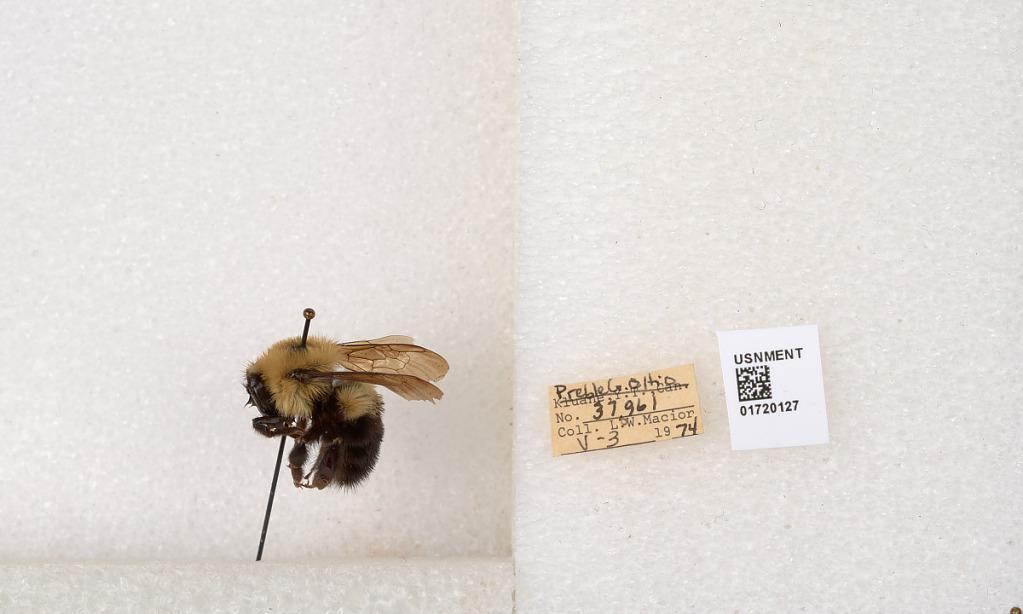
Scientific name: Bombus bimaculatus Cresson
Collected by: L. Macior
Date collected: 1974-5-3
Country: United States
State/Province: Ohio
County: Preble
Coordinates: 39.7416, -84.648